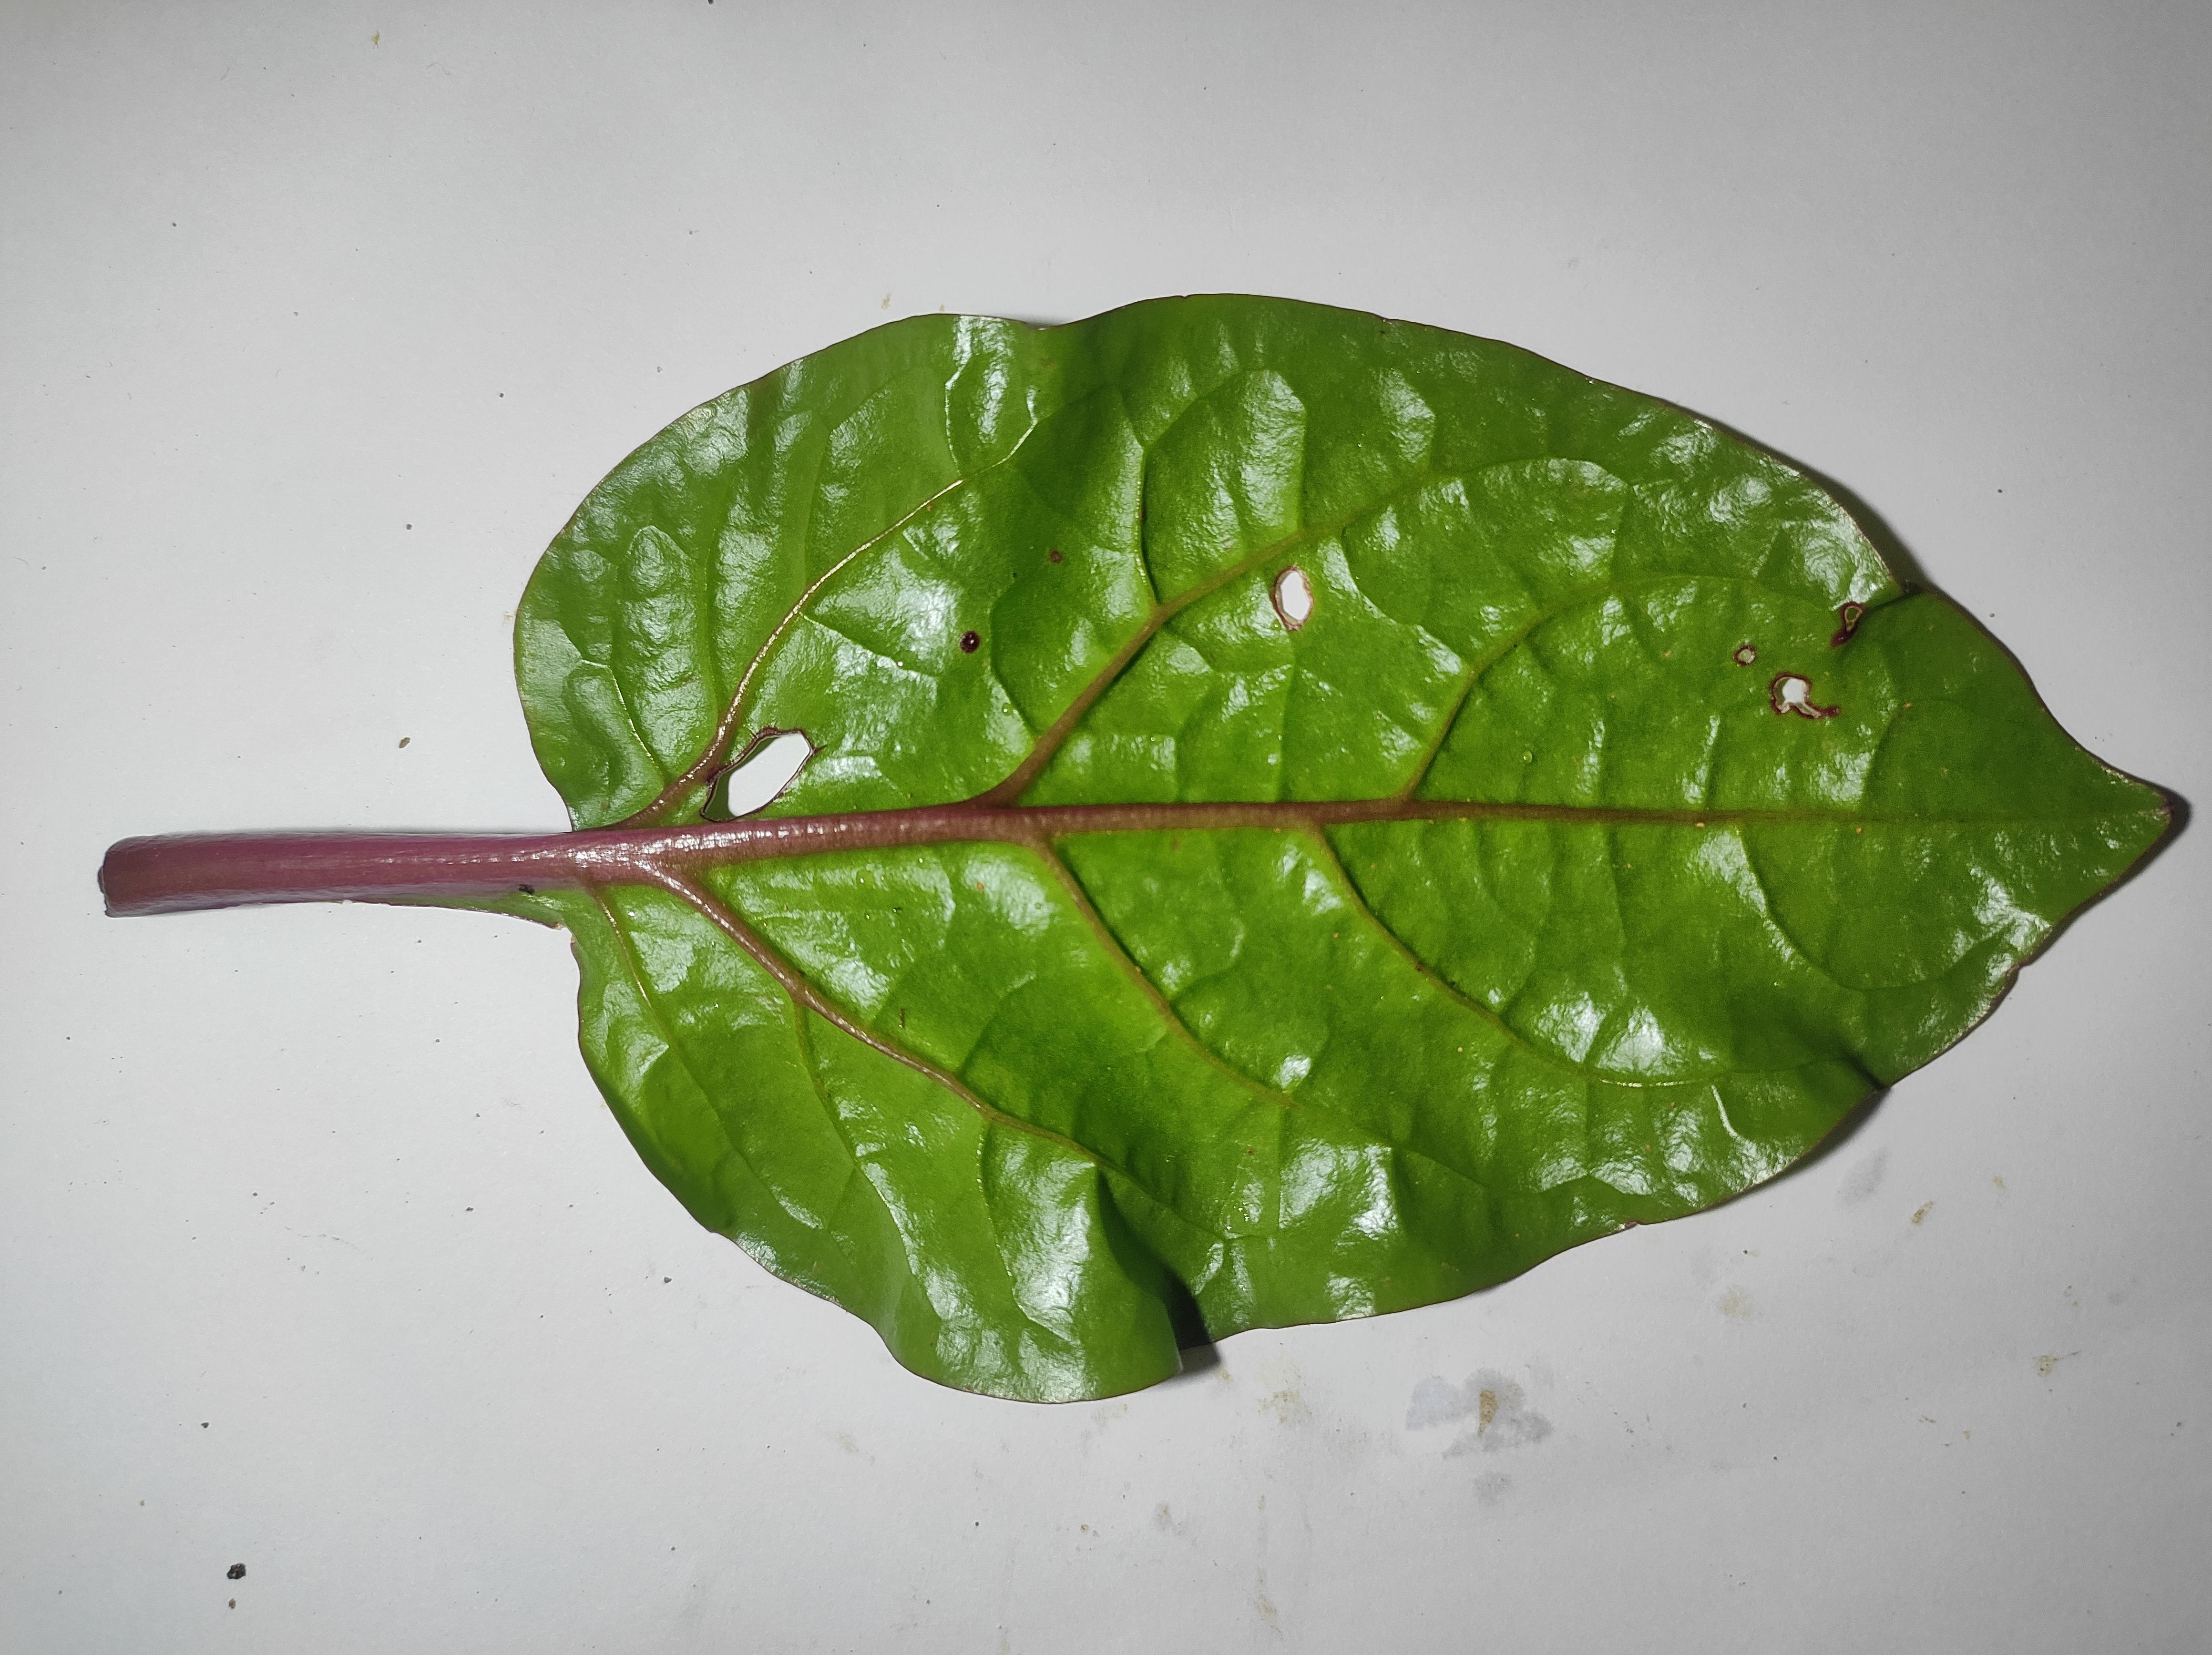
Label: straw_mite